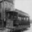
Label: streetcar